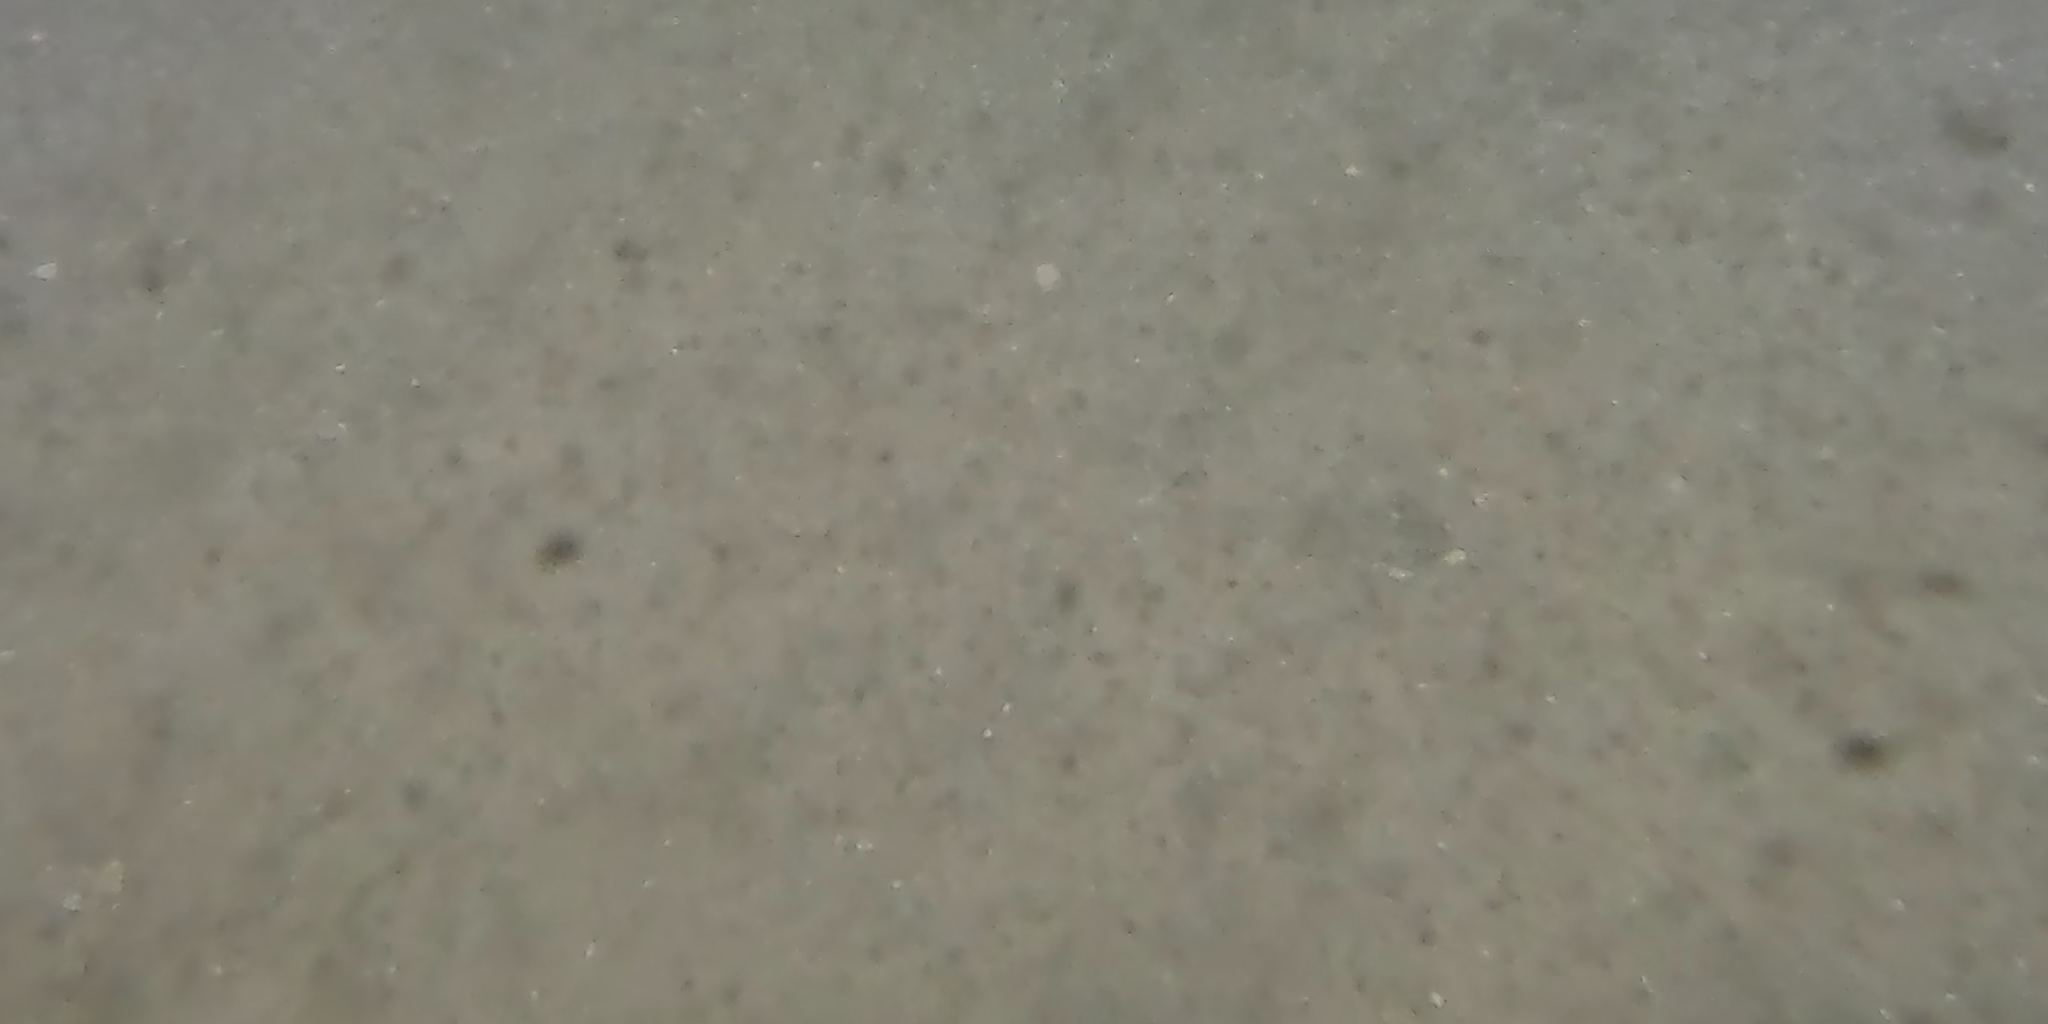
Seabed habitat: sand